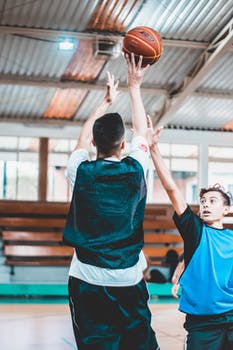
Label: No Watermark